Anti-Romani sentiment

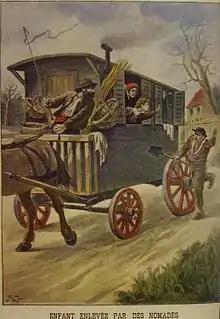
A French poster depicting a child being kidnapped by nomads

In the early 13th-century Byzantine records, the "Atsínganoi" are mentioned as "wizards ... who are satanically inspired and pretend to predict the unknown".